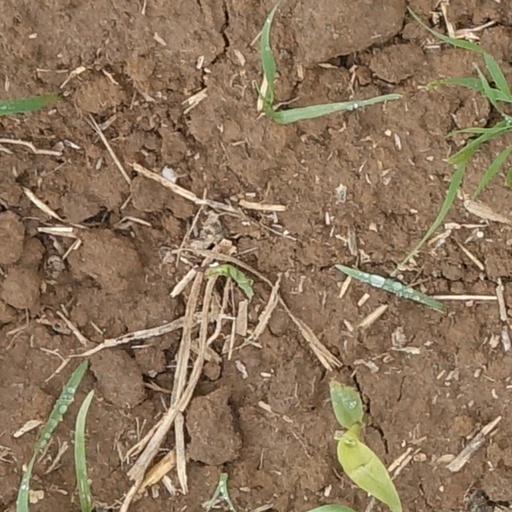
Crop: wheat